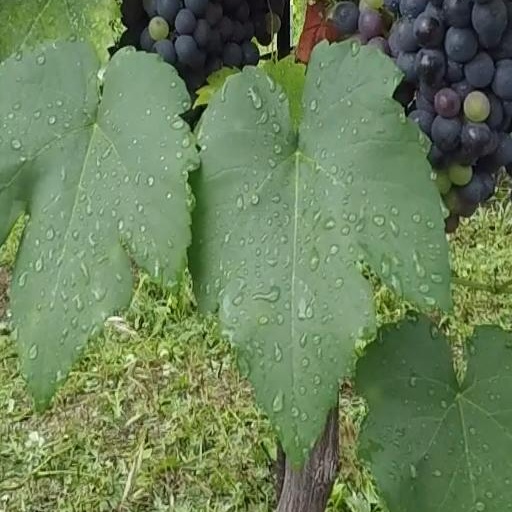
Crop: grape